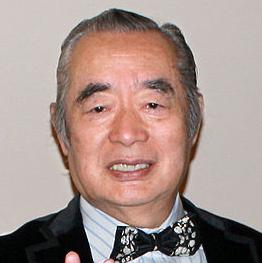
Age: 81